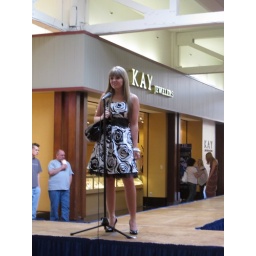
Kenzie looking adorable in a rose printed dress with a fun touch of tulle.